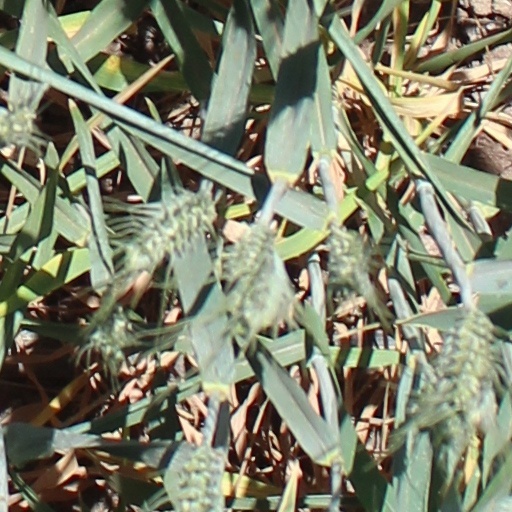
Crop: wheat